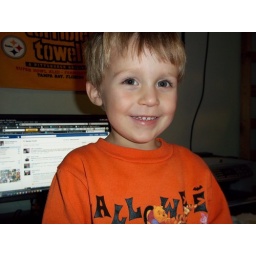
Max gives a big smile (notice 1. terrible towel in the background 2. Facebook on computer monitor)